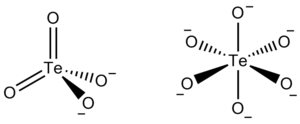
Un tellurate est un composé chimique contenant un oxyanion de tellure dans lequel cet élément est à l'état d'oxydation +6, formellement dérivé de l'acide tellurique Te(OH)₆, par opposition à un tellurite, qui est un composé contenant un oxyanion de tellure à l'état d'oxydation +4, formellement dérivé de l'acide tellureux H₂TeO₃. Ces deux oxyanions sont cependant couramment désignés respectivement comme tellurate(VI) et tellurate(IV) en accord avec les recommandations de l'IUPAC. L'ion métatellurate a pour formule TeO₄2– tandis que l'ion orthotellurate a pour formule TeO₆6–. Parmi les autres oxyanions du tellure, on peut également citer le pentaoxotellurate TeO₅4–, le ditellurate Te₂O₁₀8– et des anions polymériques avec du tellure hexacoordonné, comme ₙ.